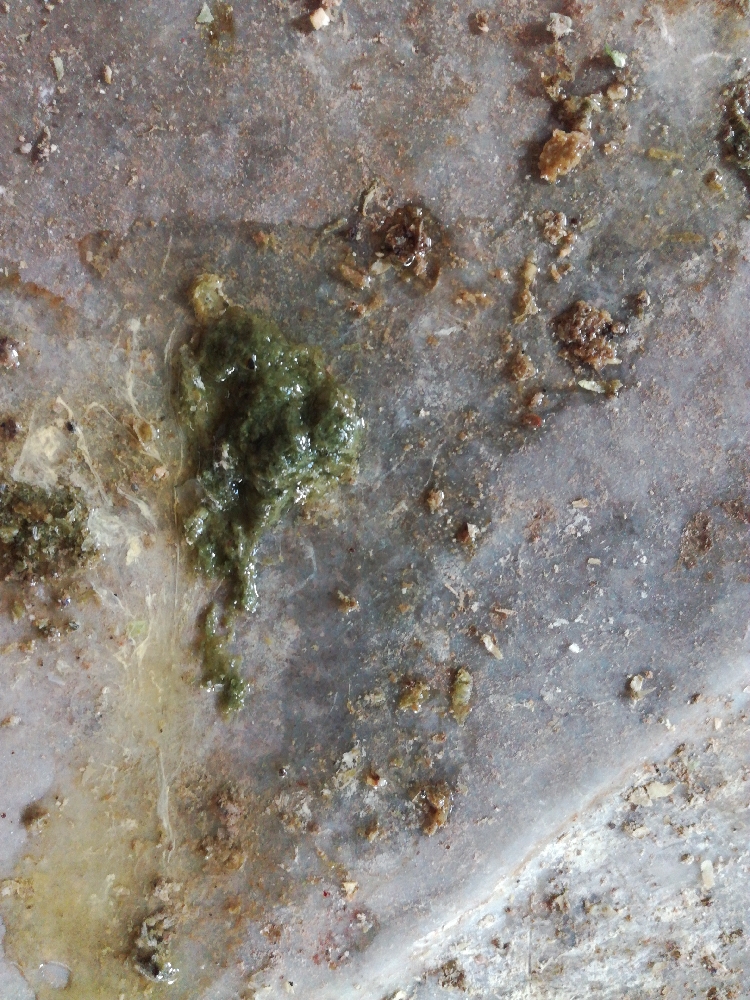
PCR-confirmed diagnosis: Newcastle disease